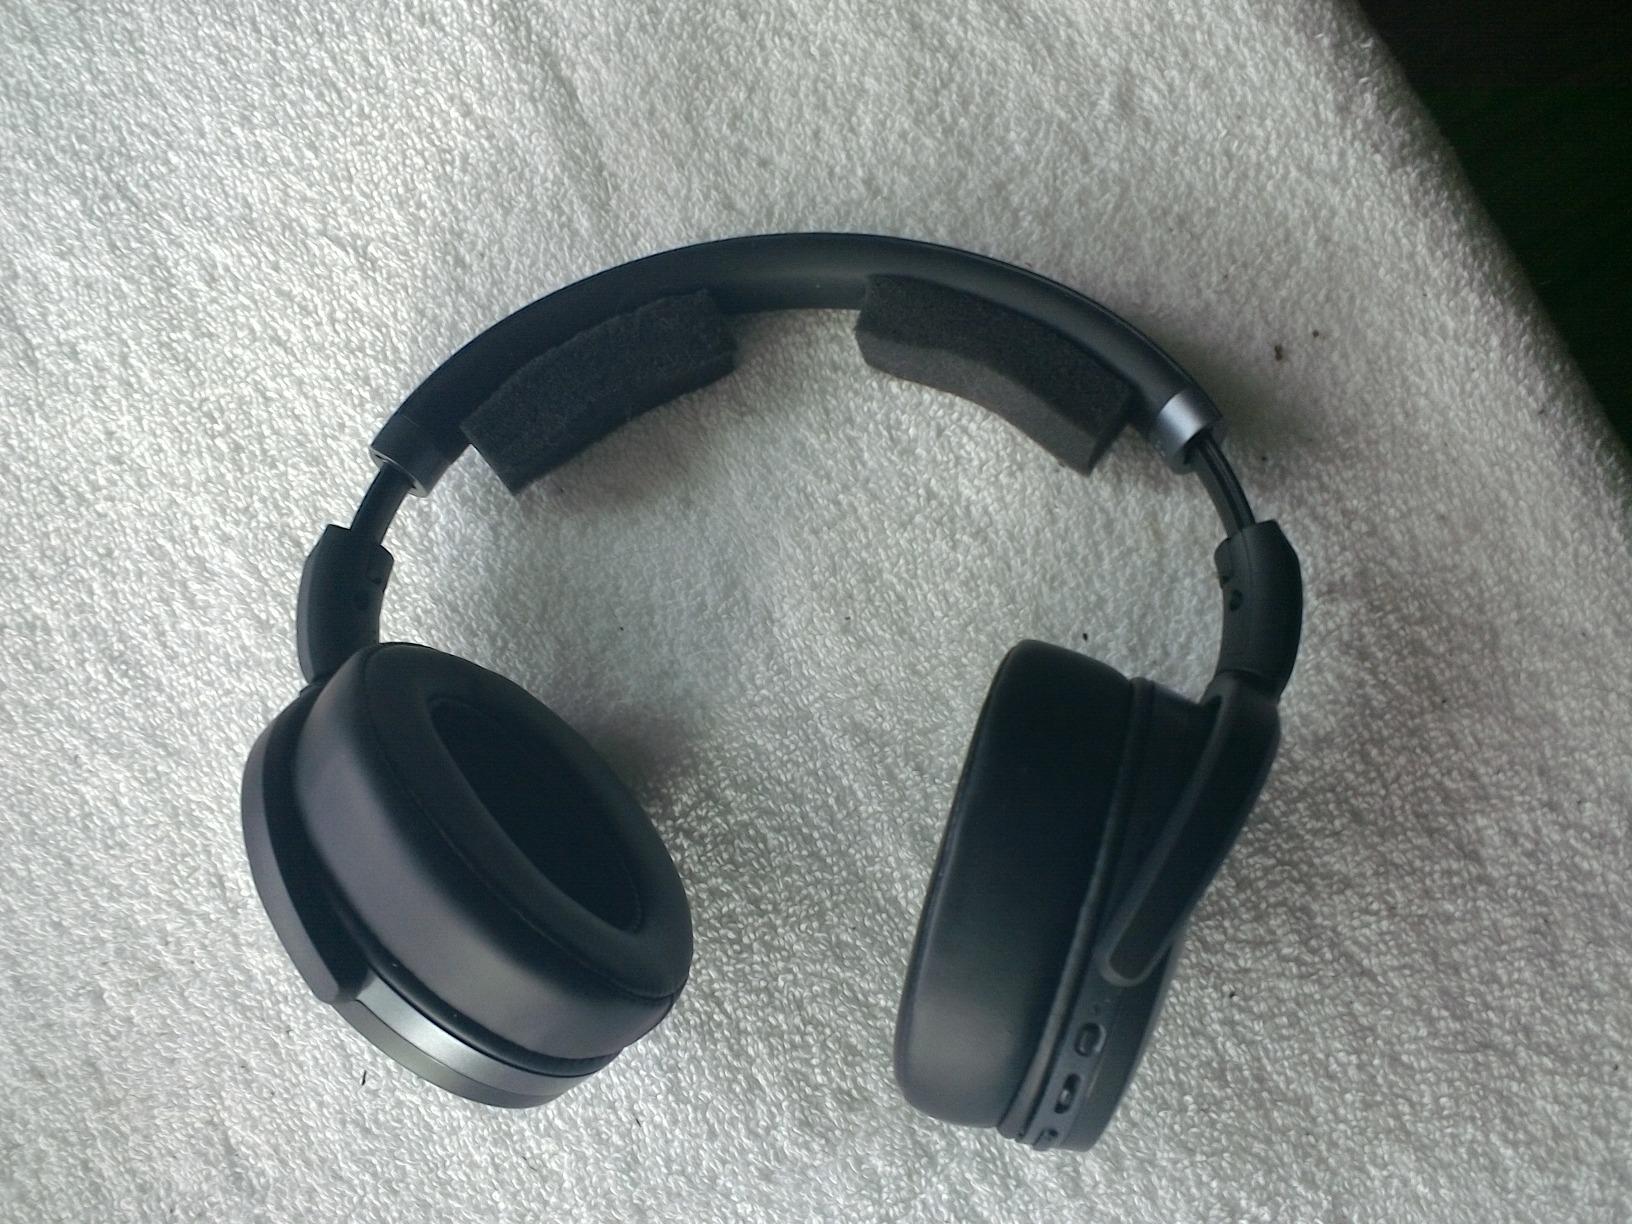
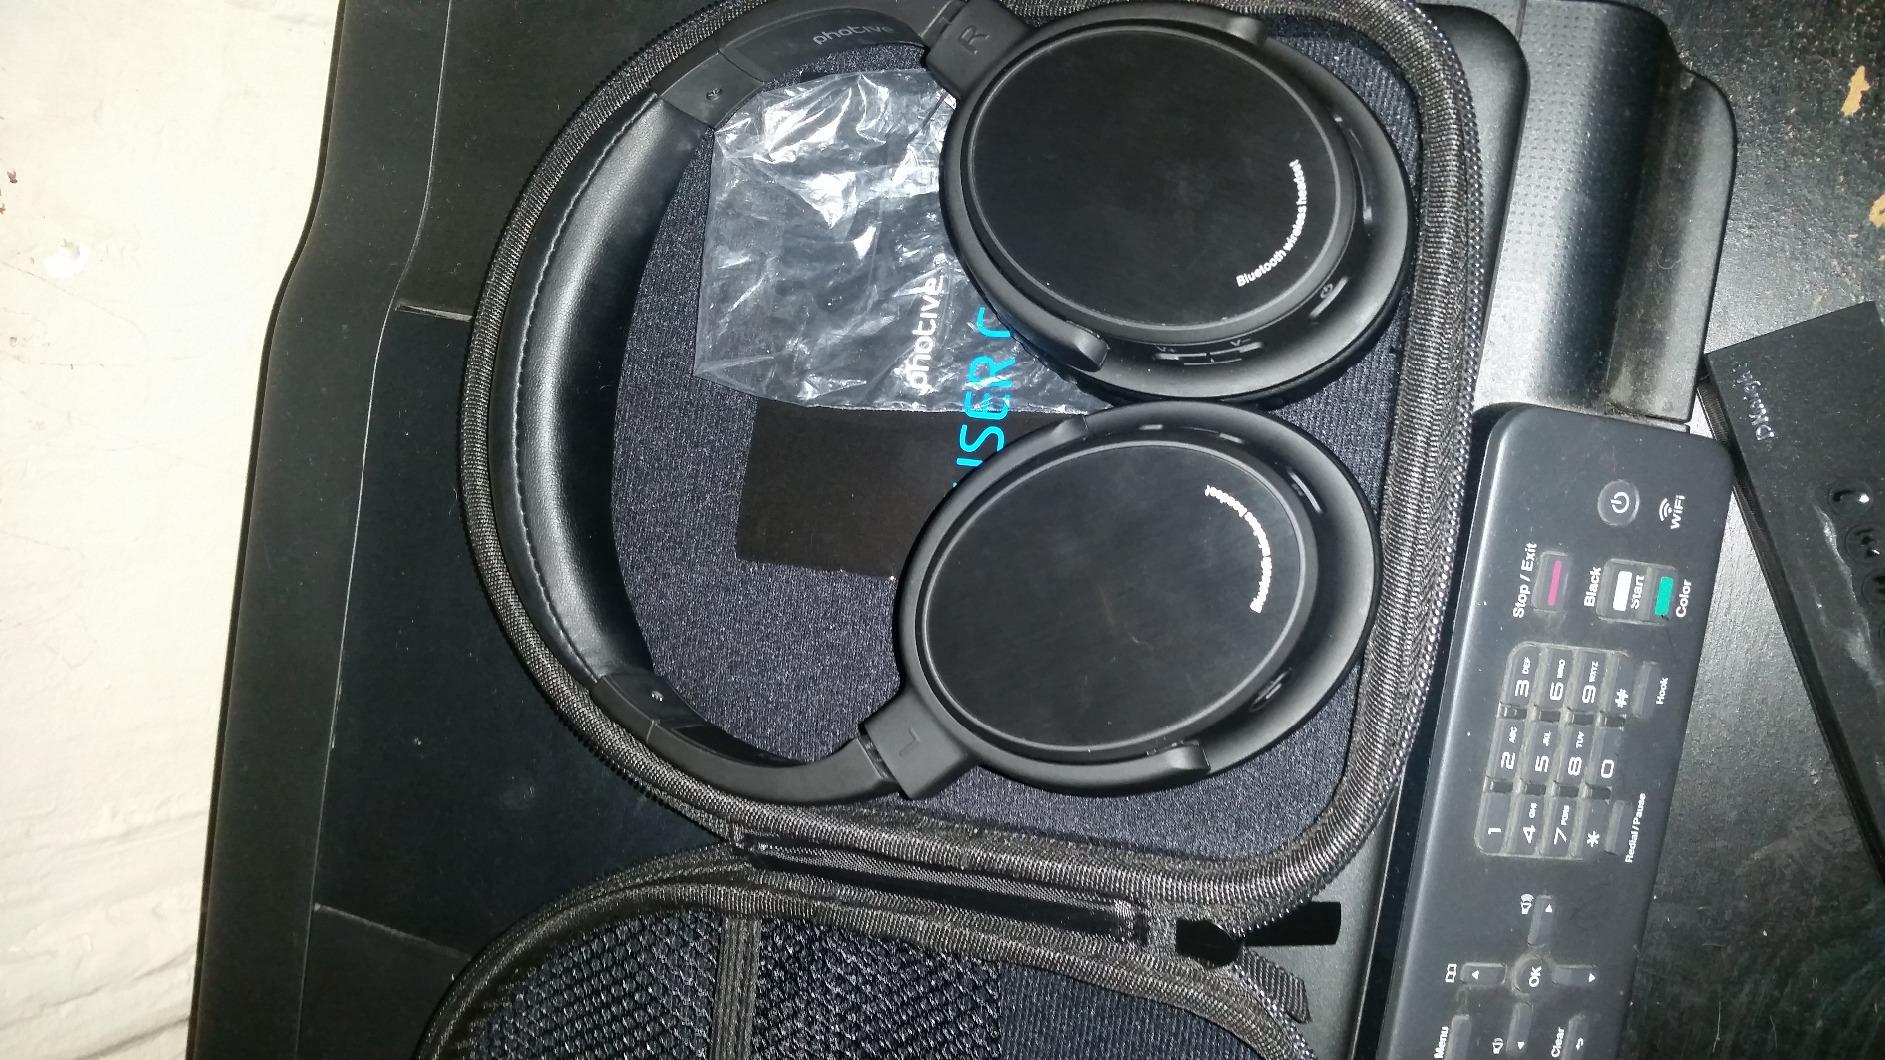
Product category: headphones
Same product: no